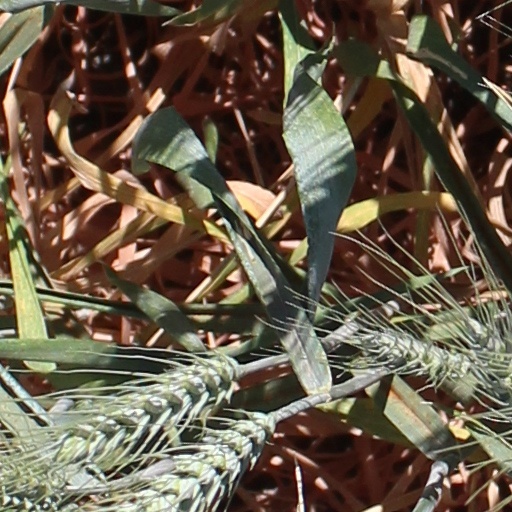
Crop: wheat